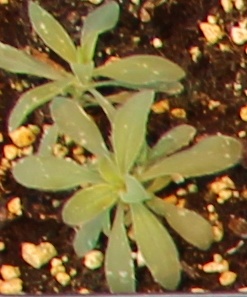
Label: Kochia